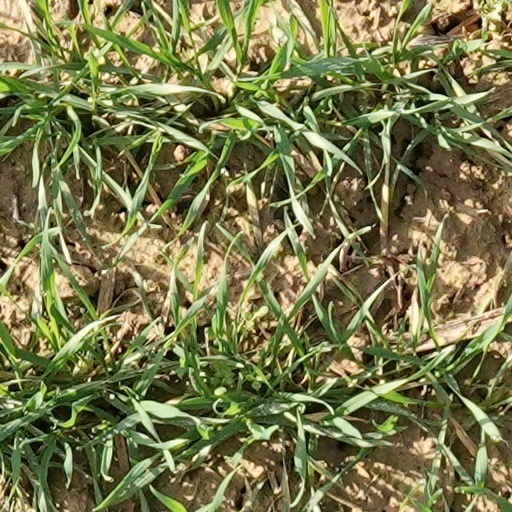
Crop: wheat